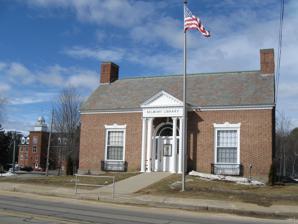
Building: Belmont Public Library (New Hampshire)
Country: United States of America
Year built: 1927
United States historic place Belmont Public Library U.S. National Register of Historic Places Show map of New Hampshire Show map of the United States Location 146 Main St., Belmont, New Hampshire Coordinates 43°26′37″N 71°28′57″W / 43.44361°N 71.48250°W / 43.44361; -71.48250 Area 0.2 acres (0.081 ha) Built 1927 ( 1927 ) Architect Wells & Hudson Architectural style Colonial Revival NRHP reference No. 85002191 Added to NRHP September 12, 1985 The Belmont Library is the public library of Belmont, New Hampshire . It is located at 146 Main Street, in an architecturally distinguished single-story brick Colonial Revival structure designed by Wells & Hudson and built in 1927-28. Architecture and history The Belmont Library is located near the center of the town's village center, at the corner of Main and Mill streets. It is a modest single-story masonry structure, built out of red brick and covered by a gabled slate roof. It has a three-bay front facade, with windows occupying the outer bays and the main entrance the center. The windows are rectangular sash, topped by a keystoned lintel and fronted by a shallow wrought iron balcony. The entrance is sheltered by a narrow portico, which has paired Corinthian columns rising to an entablature and bracketed full pediment. The library's name appears on the entablature. The entry is set in a round-arch opening, with flanking sidelight windows and a half-round transom window above. The interior has fine decorative woodwork, and is laid out with a central librarian's desk and flanking reading rooms. The vestibule area and the end fireplaces each project into the space. The basement houses a small auditorium. The library was established in 1893, and was originally located in the second floor of the Hose House (fire station). This building was constructed when the library outgrew that space, and was a gift (along with an operating endowment) of the Duffy brothers, owners of the Belmont Hosiery Company. It is one of the finest examples of Colonial Revival architecture in New Hampshire's Lakes Region . The building is listed on the National Register of Historic Places . See also National Register of Historic Places listings in Belknap County, New Hampshire References